2018 Westminster car attack

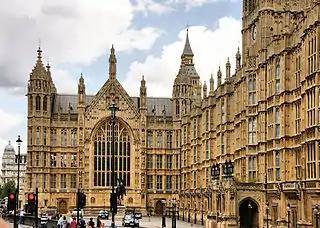

On 14 August 2018, three people were injured when a silver Ford Fiesta hit them near the Palace of Westminster, London, England. The car then went on to crash into the separation barrier of the pavement situated between St Margaret Street / Abingdon Street and Old Palace Yard. The Metropolitan Police responded within seconds and arrested the driver, Salih Khater, without further incident. An ambulance immediately behind the Ford stopped and gave assistance to the injured. Khater was subsequently found guilty of two counts of attempted murder and sentenced to life in prison.